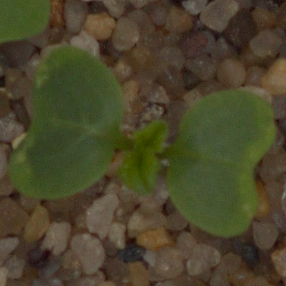
Label: charlock